Ellis Hotel

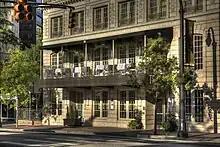
Ellis Hotel

In April 1951, the hotel reopened as the Peachtree Hotel on Peachtree, and was now equipped with both fire alarms and automated sprinkler systems. In 1967, it was donated to the Georgia Baptist Convention for housing the elderly, and then repeatedly sold to a series of potential developers.